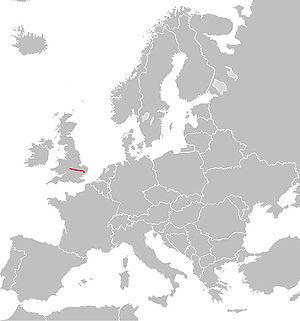
La route européenne 24 est une route reliant Birmingham à Ipswich.